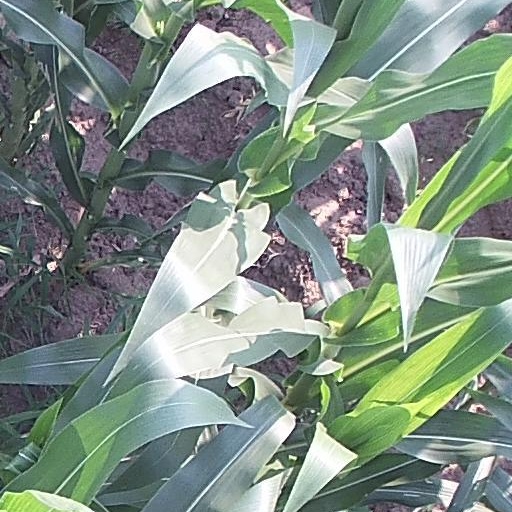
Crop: maize; corn